The Moonstone (1996 film)

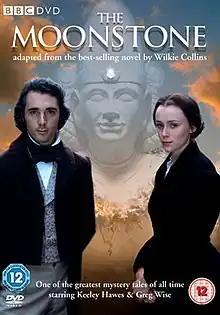

The Moonstone is a television drama series based on the 1868 novel "The Moonstone" by Wilkie Collins. It was broadcast in two parts in 1996.